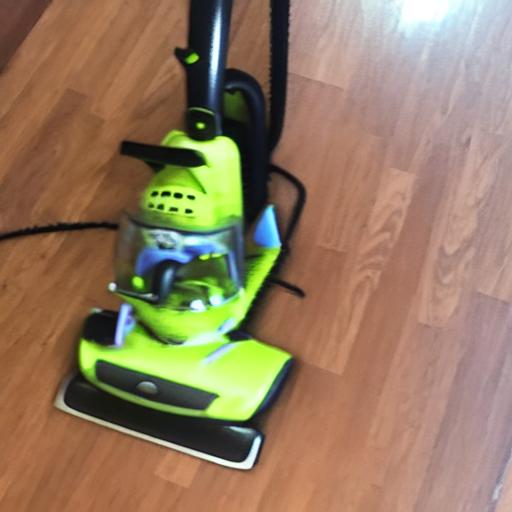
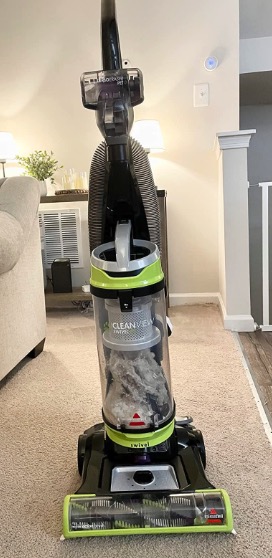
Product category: items_vacuum
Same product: no